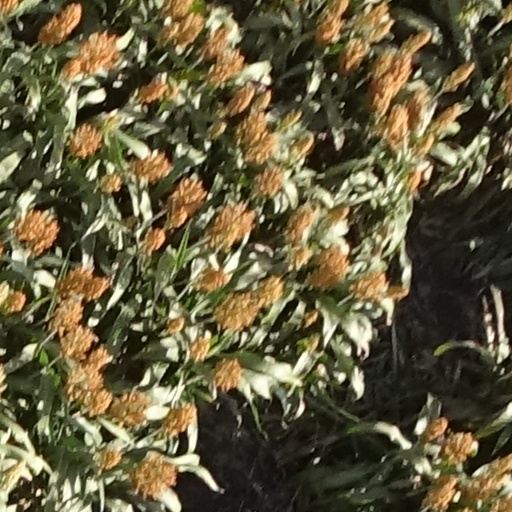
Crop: sorghum